Solar observation

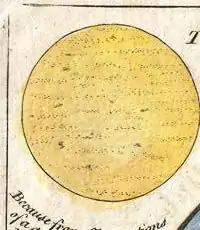
Sunspots in 1794 Samuel Dunn Map

Giordano Bruno and Johannes Kepler suggested the idea that the sun rotated on its axis. Sunspots were first observed telescopically on 18 December 1610 (Gregorian calendar, not yet adopted in England) by English astronomer Thomas Harriot, as recorded in his notebooks. On 9 March 1611 (Gregorian calendar, also not yet adopted in East Frisia) they were observed by Frisian medical student Johann Goldsmid (latinised name Johannes Fabricius) who subsequently teamed up with his father David Fabricius, a pastor and astronomer, to make further observations and to publish a description in a pamphlet in June 1611. The Fabricius' used camera obscura telescopy to get a better view of the solar disk, and like Harriot made observations shortly after sunrise and shortly before sunset. Johann was the first to realize that sunspots revealed solar rotation, but he died on 19 March 1616, aged 26 and his father a year later. Several scientists such as Johannes Kepler, Simon Marius, and Michael Maestlin were aware of the Fabricius' early sunspot work, and indeed Kepler repeatedly referred to it his writings. However, like that of Harriot, their work was otherwise not well known. Galileo Galilei almost certainly began telescopic sunspot observations around the same time as Harriot, given he made his first telescope in 1609 on hearing of the Dutch patent of the device, and that he had managed previously to make naked-eye observations of sunspots. He is also reported to have shown sunspots to astronomers in Rome, but we do not have records of the dates. The records of telescopic observations of sunspots that we do have from Galileo do not start until 1612, for when they are of unprecedented quality and detail as by then he had developed the telescope design and greatly increased its magnification. Likewise Christoph Scheiner had probably been observing the spots using an improved helioscope of his own design. Galileo and Scheiner, neither of whom knew of the work of Harriot or Fabricius vied for the credit for the discovery. In 1613, in Letters on Sunspots, Galileo refuted Scheiner's 1612 claim that sunspots were planets inside Mercury's orbit, showing that sunspots were surface features.